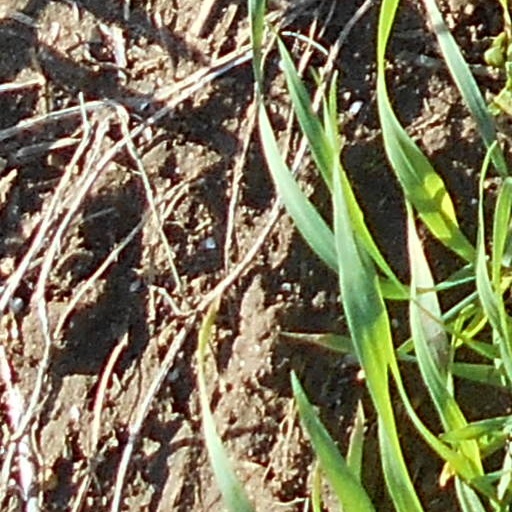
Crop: wheat